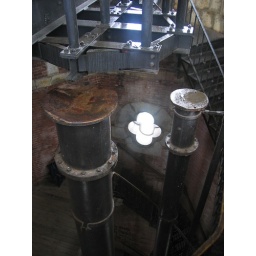
Window of High Bridge water tower in Washington Heights, 10/8/2005, during Open House New York